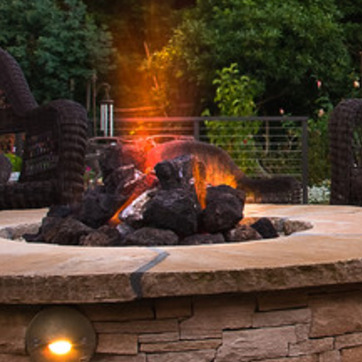
Material: other